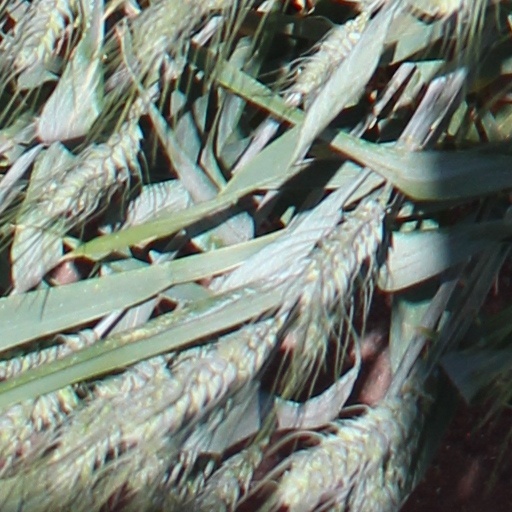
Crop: wheat